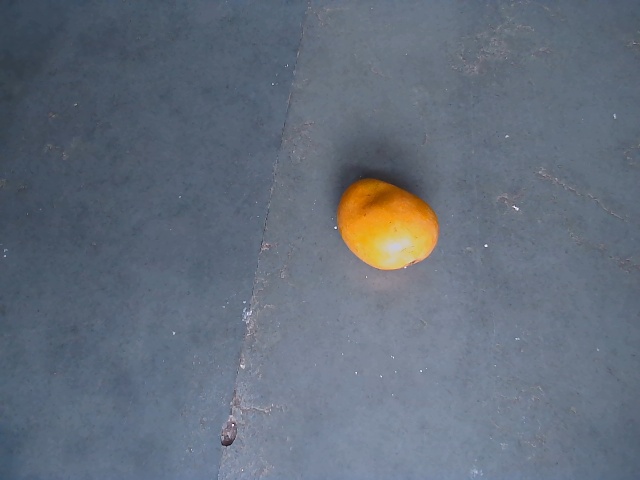
Label: Ripe_Mango